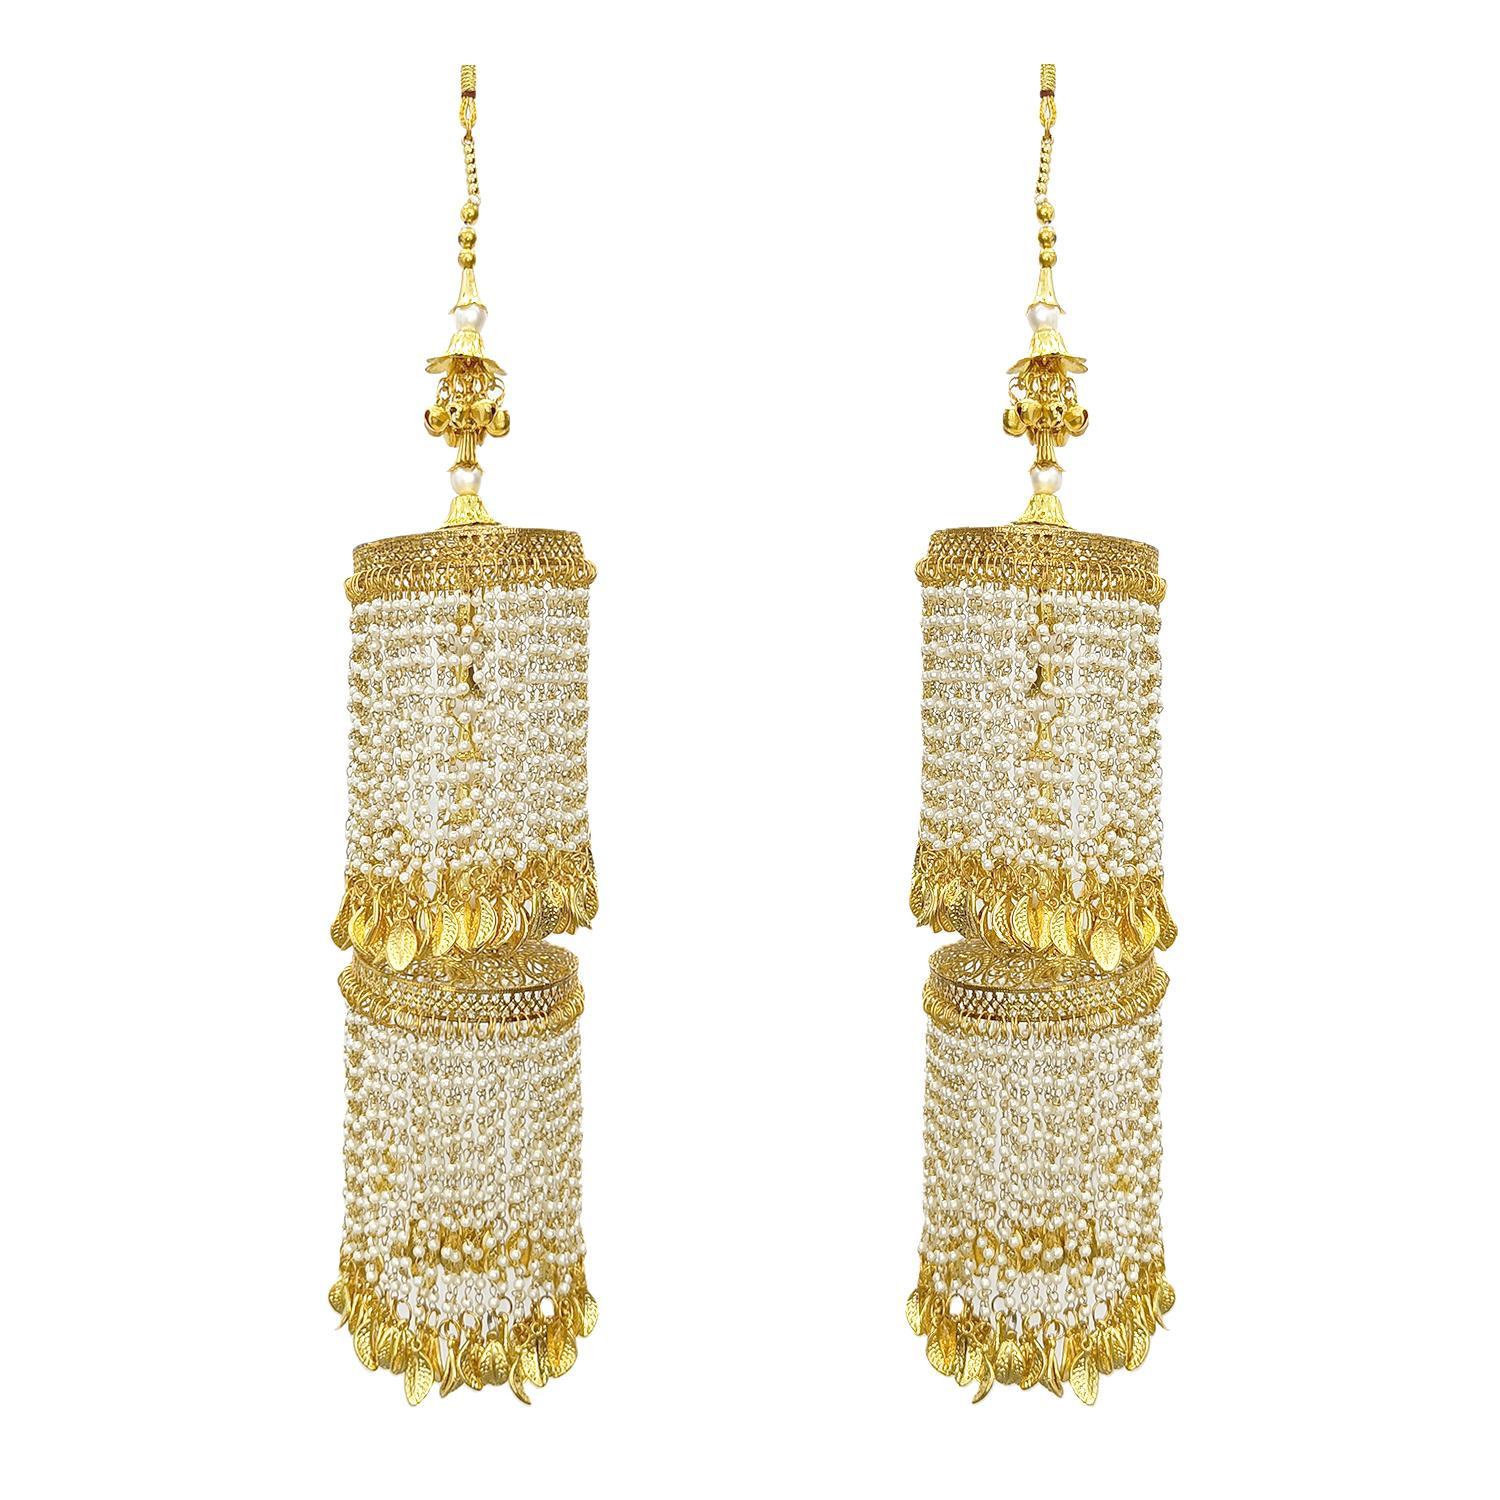
 SBP Fashion Base metal & Plastic Handmade Traditional Wedding Kalira/Kalere/Kaleera/Bridal Hand Hanging Kalira for women, Girl, and bride -62
Type: Bracelets & Bangles
Brand: SBP Fashion
Price: Rs. 936
 Kalira is a traditional accessory worn by Indian brides on their wedding day. It is an umbrella-shaped ornament that hangs from the bangles or chooda of the bride. Kalira symbolizes happiness, prosperity, and good luck for the bride and her new family. SBP Fashion is a brand that specializes in artificial jewellery with stunning designs based on the latest trends. Our kaliras are made of high-quality materials that are durable, well-finished, and comfortable. We have a great team of artisans who make kaliras with intricate details and craftsmanship. Our kaliras come in various styles, colors, and sizes to suit your preference and budget.SBP Fashion is a proud made-in-India brand that delivers its products to customers as soon as possible. We also provide some tips to protect your jewellery from damage and tarnish. You should store your jewellery in a dry and cool place, avoid contact with chemicals, perfumes, and water, and clean your jewellery with a soft cloth after every use.Disclaimer:Color of item may slightly vary due to photography and light Light.
Features: It can be worn with Chooda by a bride on her wedding day/ Aniversay or any kind of function.,Care Instructions: Avoid Heat & Chemicals Like Perfume, Deo, Alcohol, Etc., Clean With Dry Cotton Cloth,Traditional Cum Modern Look,Kalira(Kalire) that gives an elegance look to a bride. Latest wedding wear, earlier it was used only be Punjabi brides but now it is widely used by all brides as part of their shringar . It enhances the beauty of a bride.
Included: 1-Pair-Kaleera